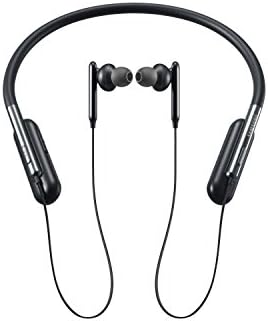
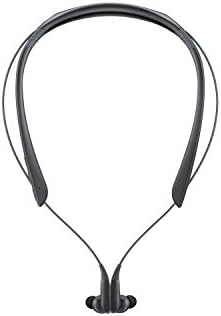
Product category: headphones
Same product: no